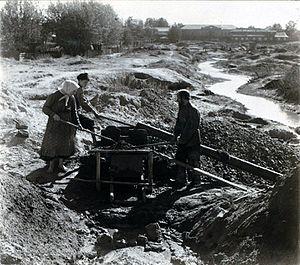
Une mine d'or est un site d'extraction d'or ou de minerai à partir duquel de l'or pourra être extrait. Il existe des techniques variées pour extraire l'or du sous-sol ou des sédiments de cours d'eau.